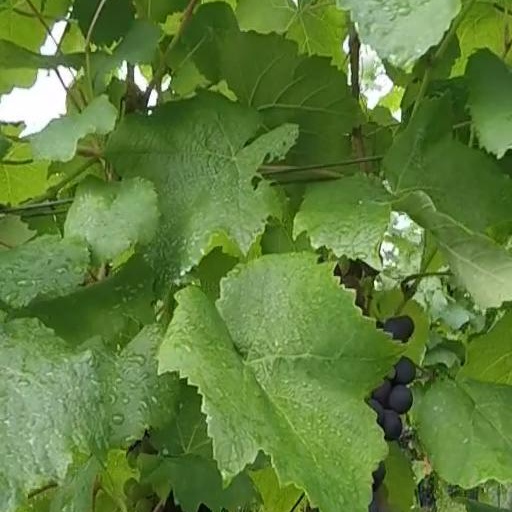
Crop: grape